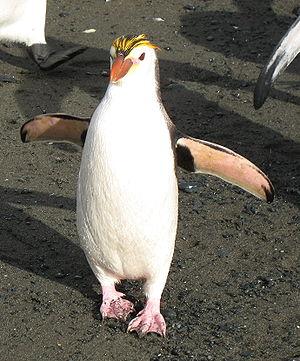
Les Gorfous ou Manchots à aigrettes sont un genre de manchots, des oiseaux marins qui vivent tous dans l'hémisphère sud.
Le Gorfou de Schlegel est une espèce d'oiseaux de la famille des Spheniscidae. Il habite les eaux entourant l'Antarctique. Il y a une controverse pour savoir s'il ne s'agit pas seulement d'une sous-espèce de Gorfou doré. On sait que des couples des deux espèces ont pu se reproduire mais cela est relativement rare. Comme les autres gorfous, il se distingue par une touffe de plume de chaque côté de sa tête appelée aigrette. De plus, d'autres espèces de Spheniscidae se sont croisées dans la nature.